Matheus Reis

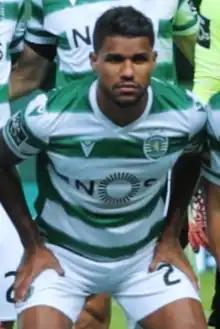
Reis with Sporting CP in 2021

Matheus Reis de Lima (born 18 February 1995) is a Brazilian professional footballer who plays as a left-back or a centre-back for Primeira Liga club Sporting CP.